Nachman Nathan Coronel

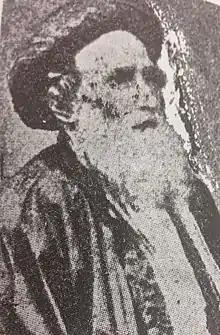

Nachman Nathan Coronel (1810 – 6 August 1890) was a Jerusalemite Jewish scholar.